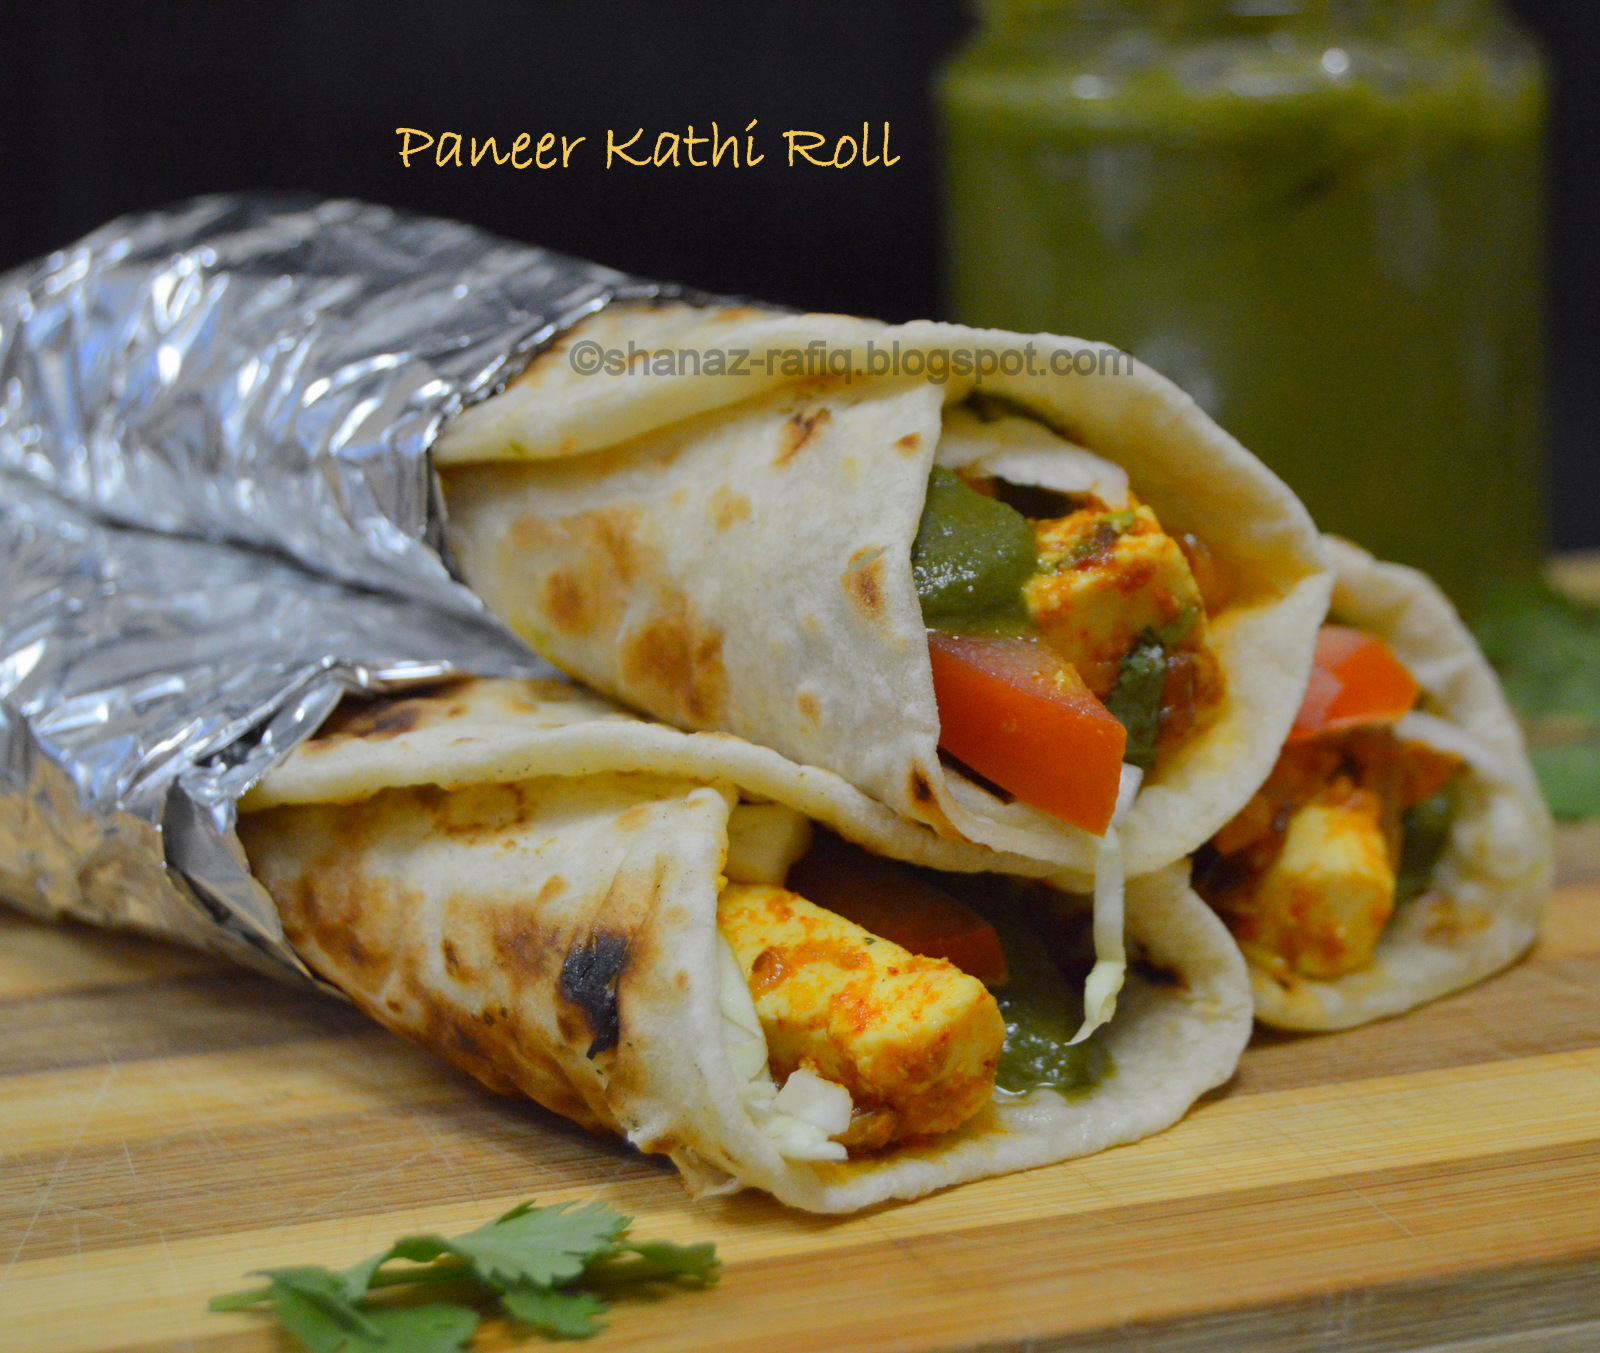
Dish: kaathi_rolls